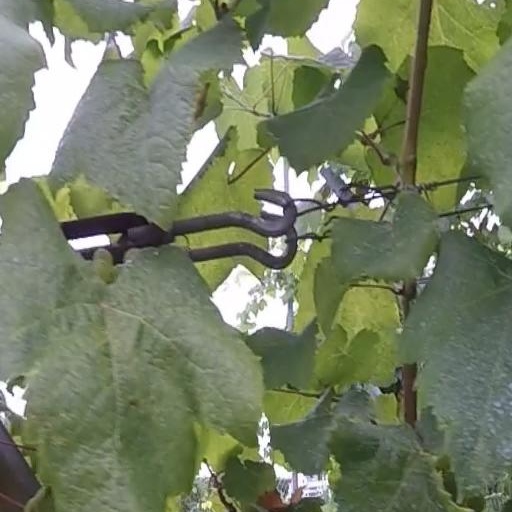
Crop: grape